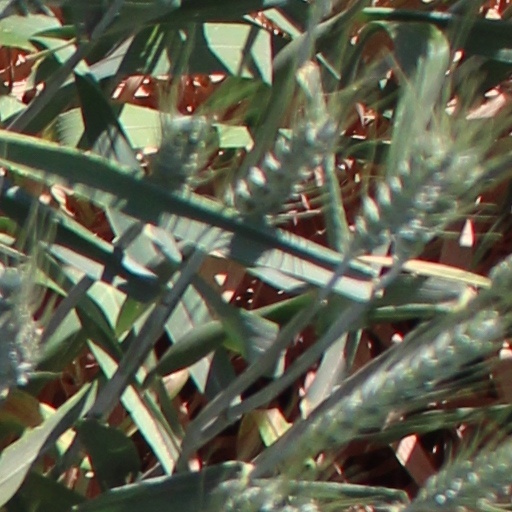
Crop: wheat